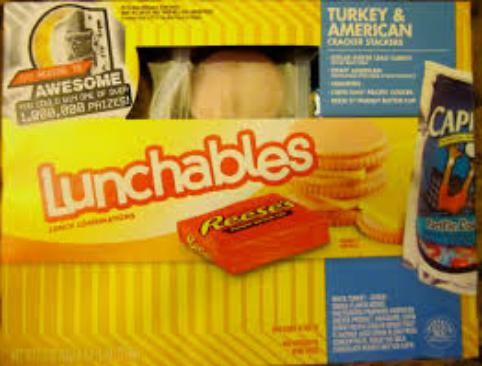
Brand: Lunchables
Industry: Food